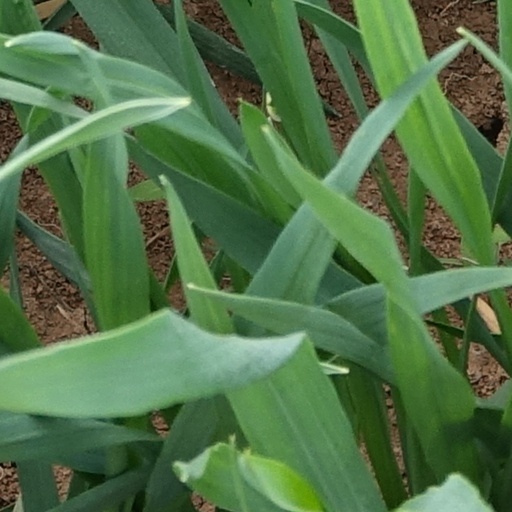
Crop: wheat